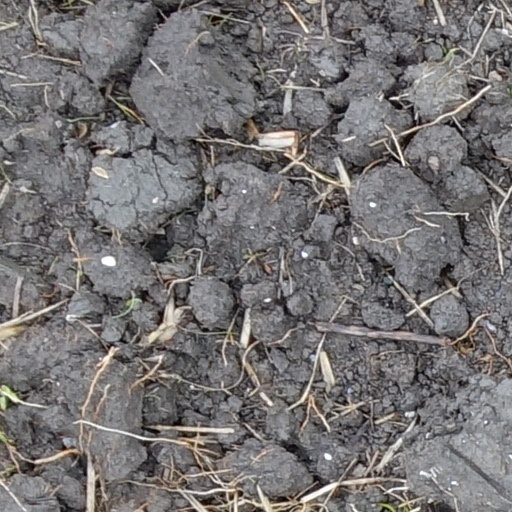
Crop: wheat